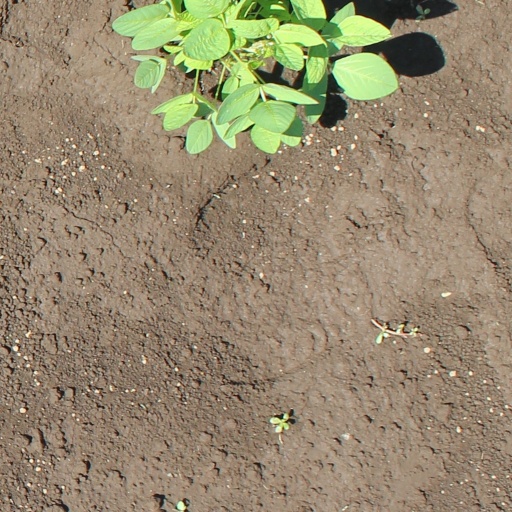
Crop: soybean